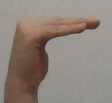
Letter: haa